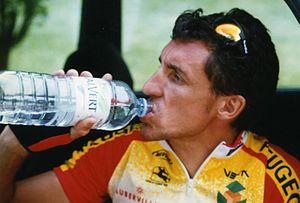
CRITERIUM DE LEVES 1997
Thierry Bourguignon est un coureur cycliste français. Il est professionnel de 1990 à 2000.